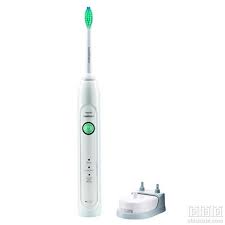
Waste category: trash